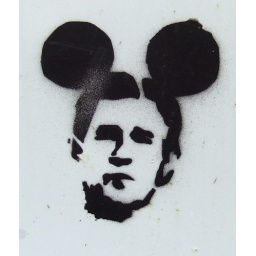
This was spray painted on a road sign near Bowness in the Lake district